Sudan Airways

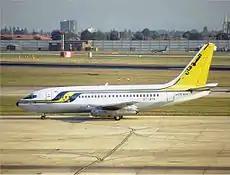
Sudan Airways Boeing 737-200 at London Heathrow Airport in 1989. The type pictured here would be later involved in a fatal accident in 2003.

In 2017, it was announced that the Sudanese President Omar al Bashir signed several cooperation agreements with King Salman of Saudi Arabia during a visit to Riyadh. Among the agreements was a pledge from the Saudi General Authority of Civil Aviation to restructure SAR22.5 million riyals (US$6 million) worth of debt. In addition, provisions for fleet renewal at Sudan Airways were also made. It was reported Saudi Arabia may equip the Sudan Airways with fourteen aircraft including three B777s, three A320-200s, six Embraer Regional Jets, and two A330-200s.